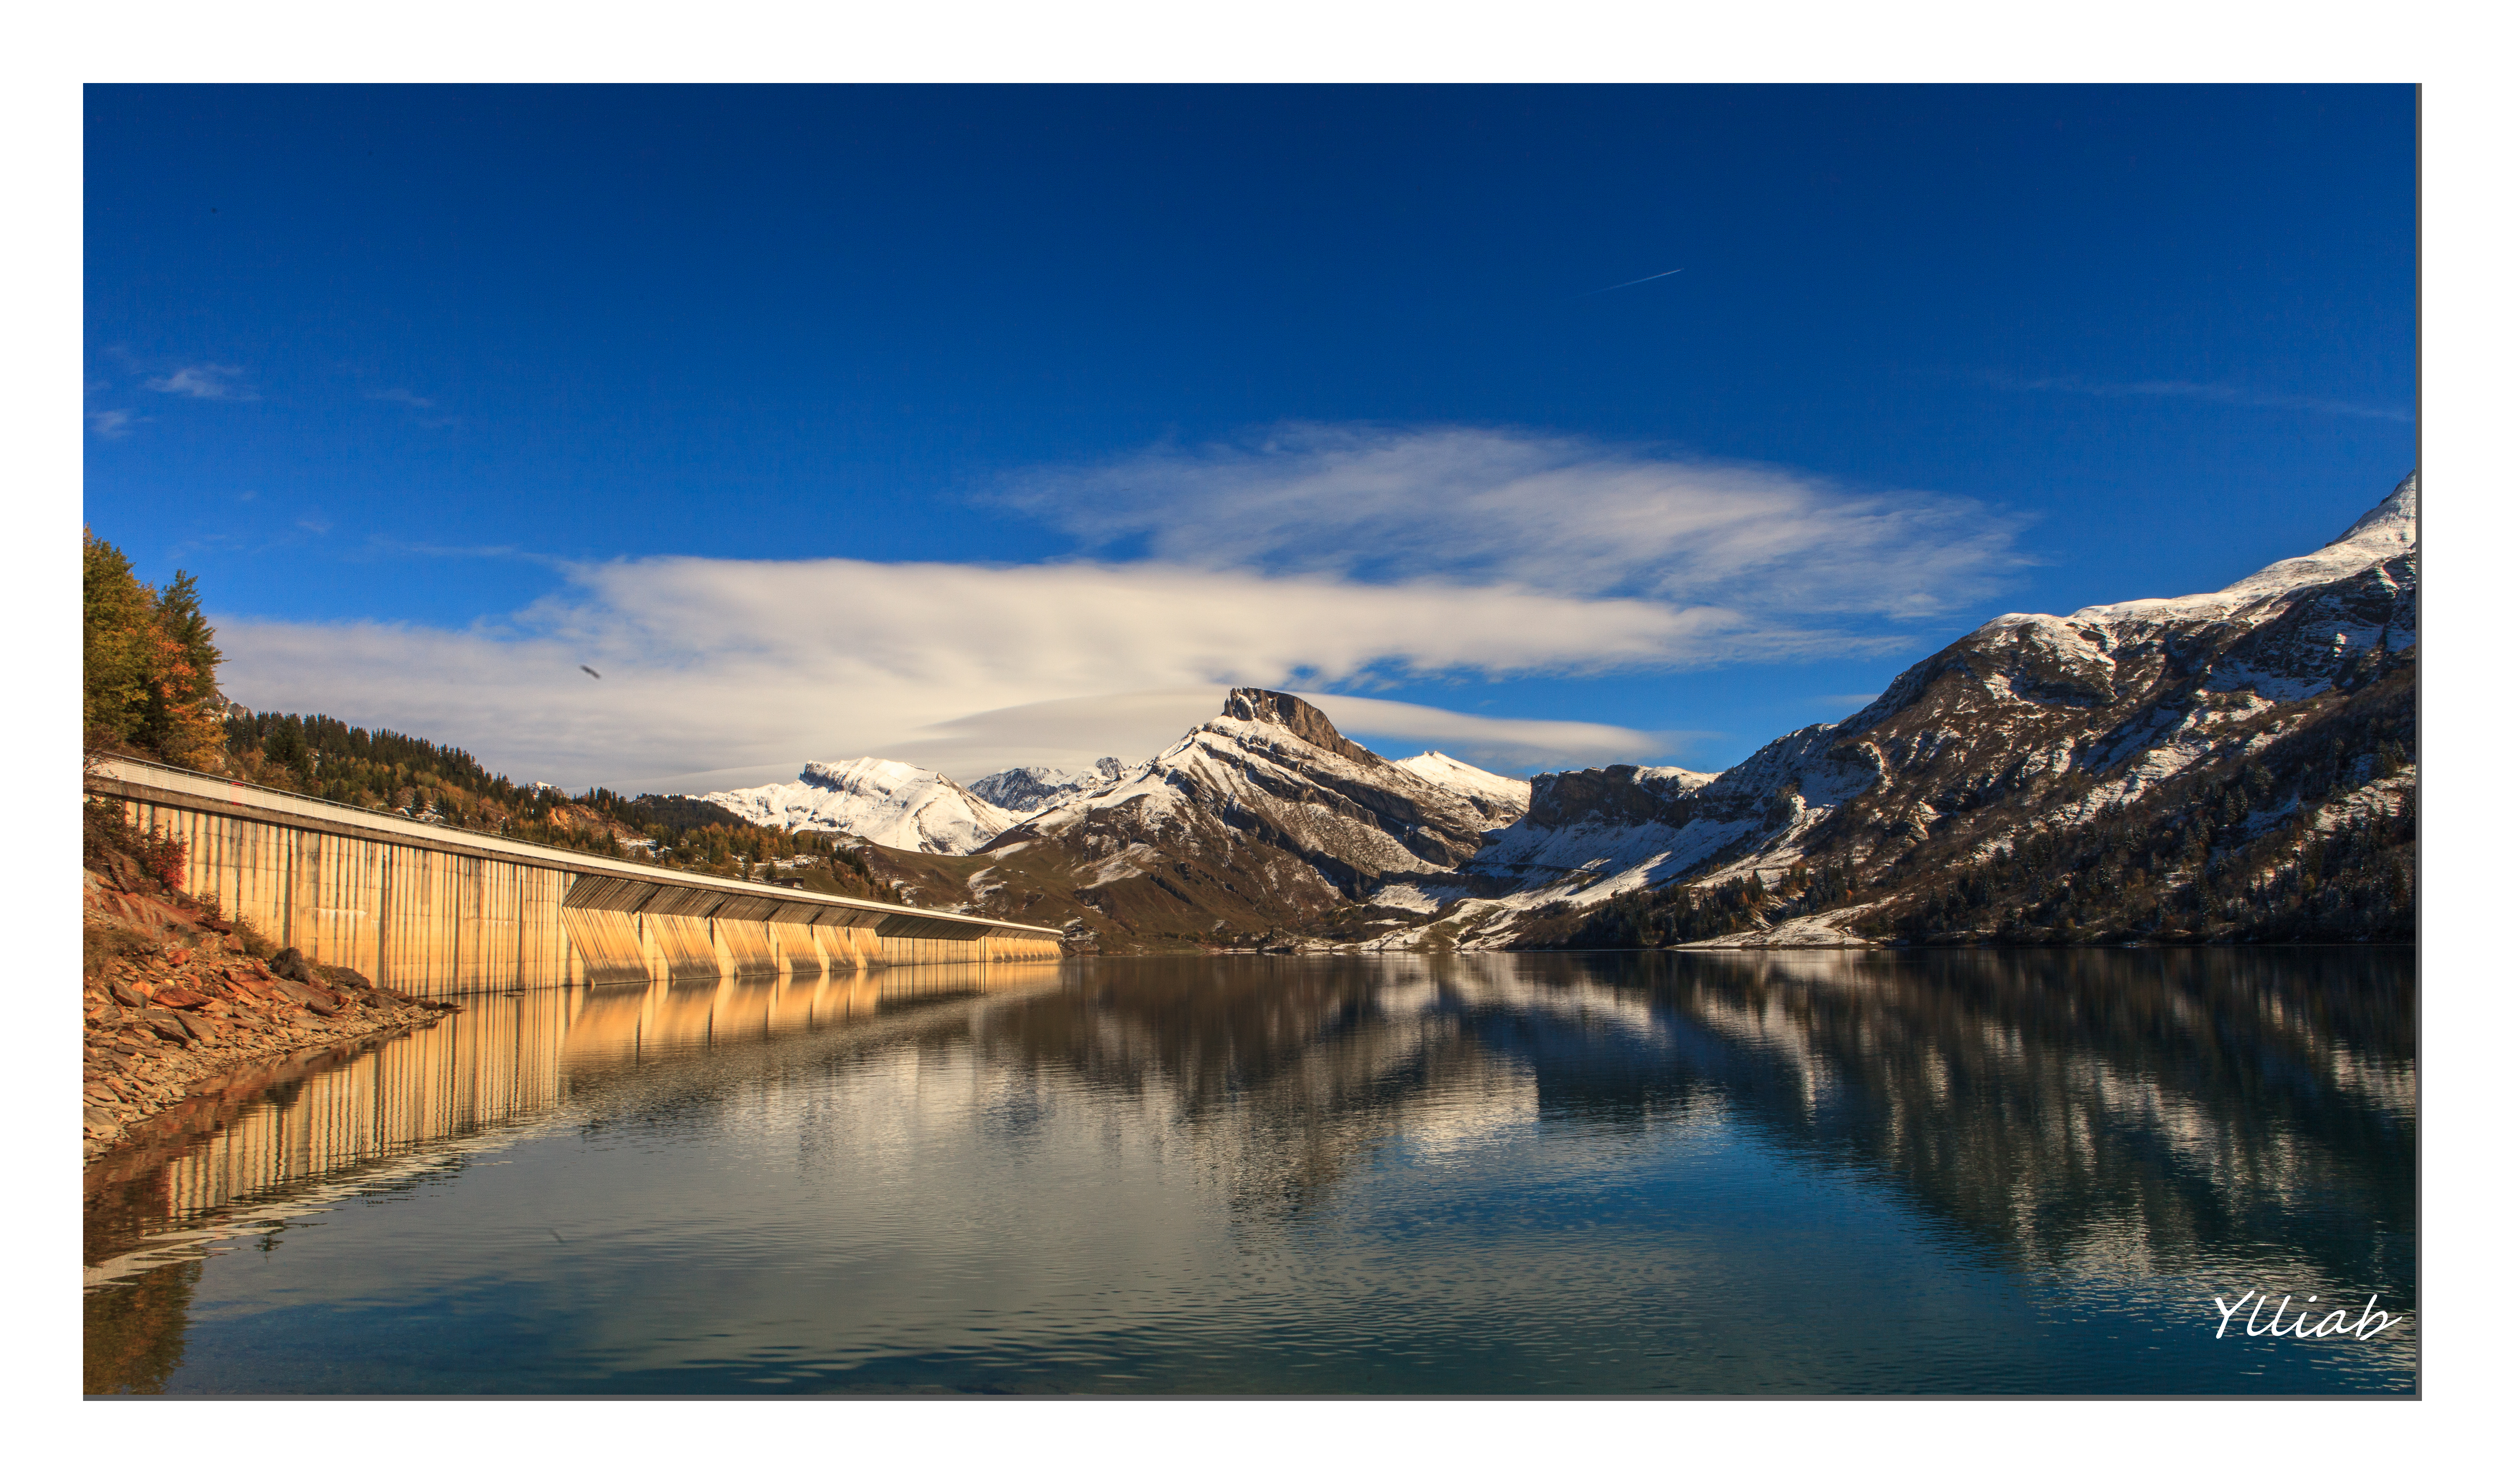
landscape, mountain, lake, mountain range, panorama, reflection, reservoir, paysage, savoie, loch, ylliab, ylliabphoto, lepaysagesimplement, photographie, beaufort, areches, beaufortin, barrederoselend